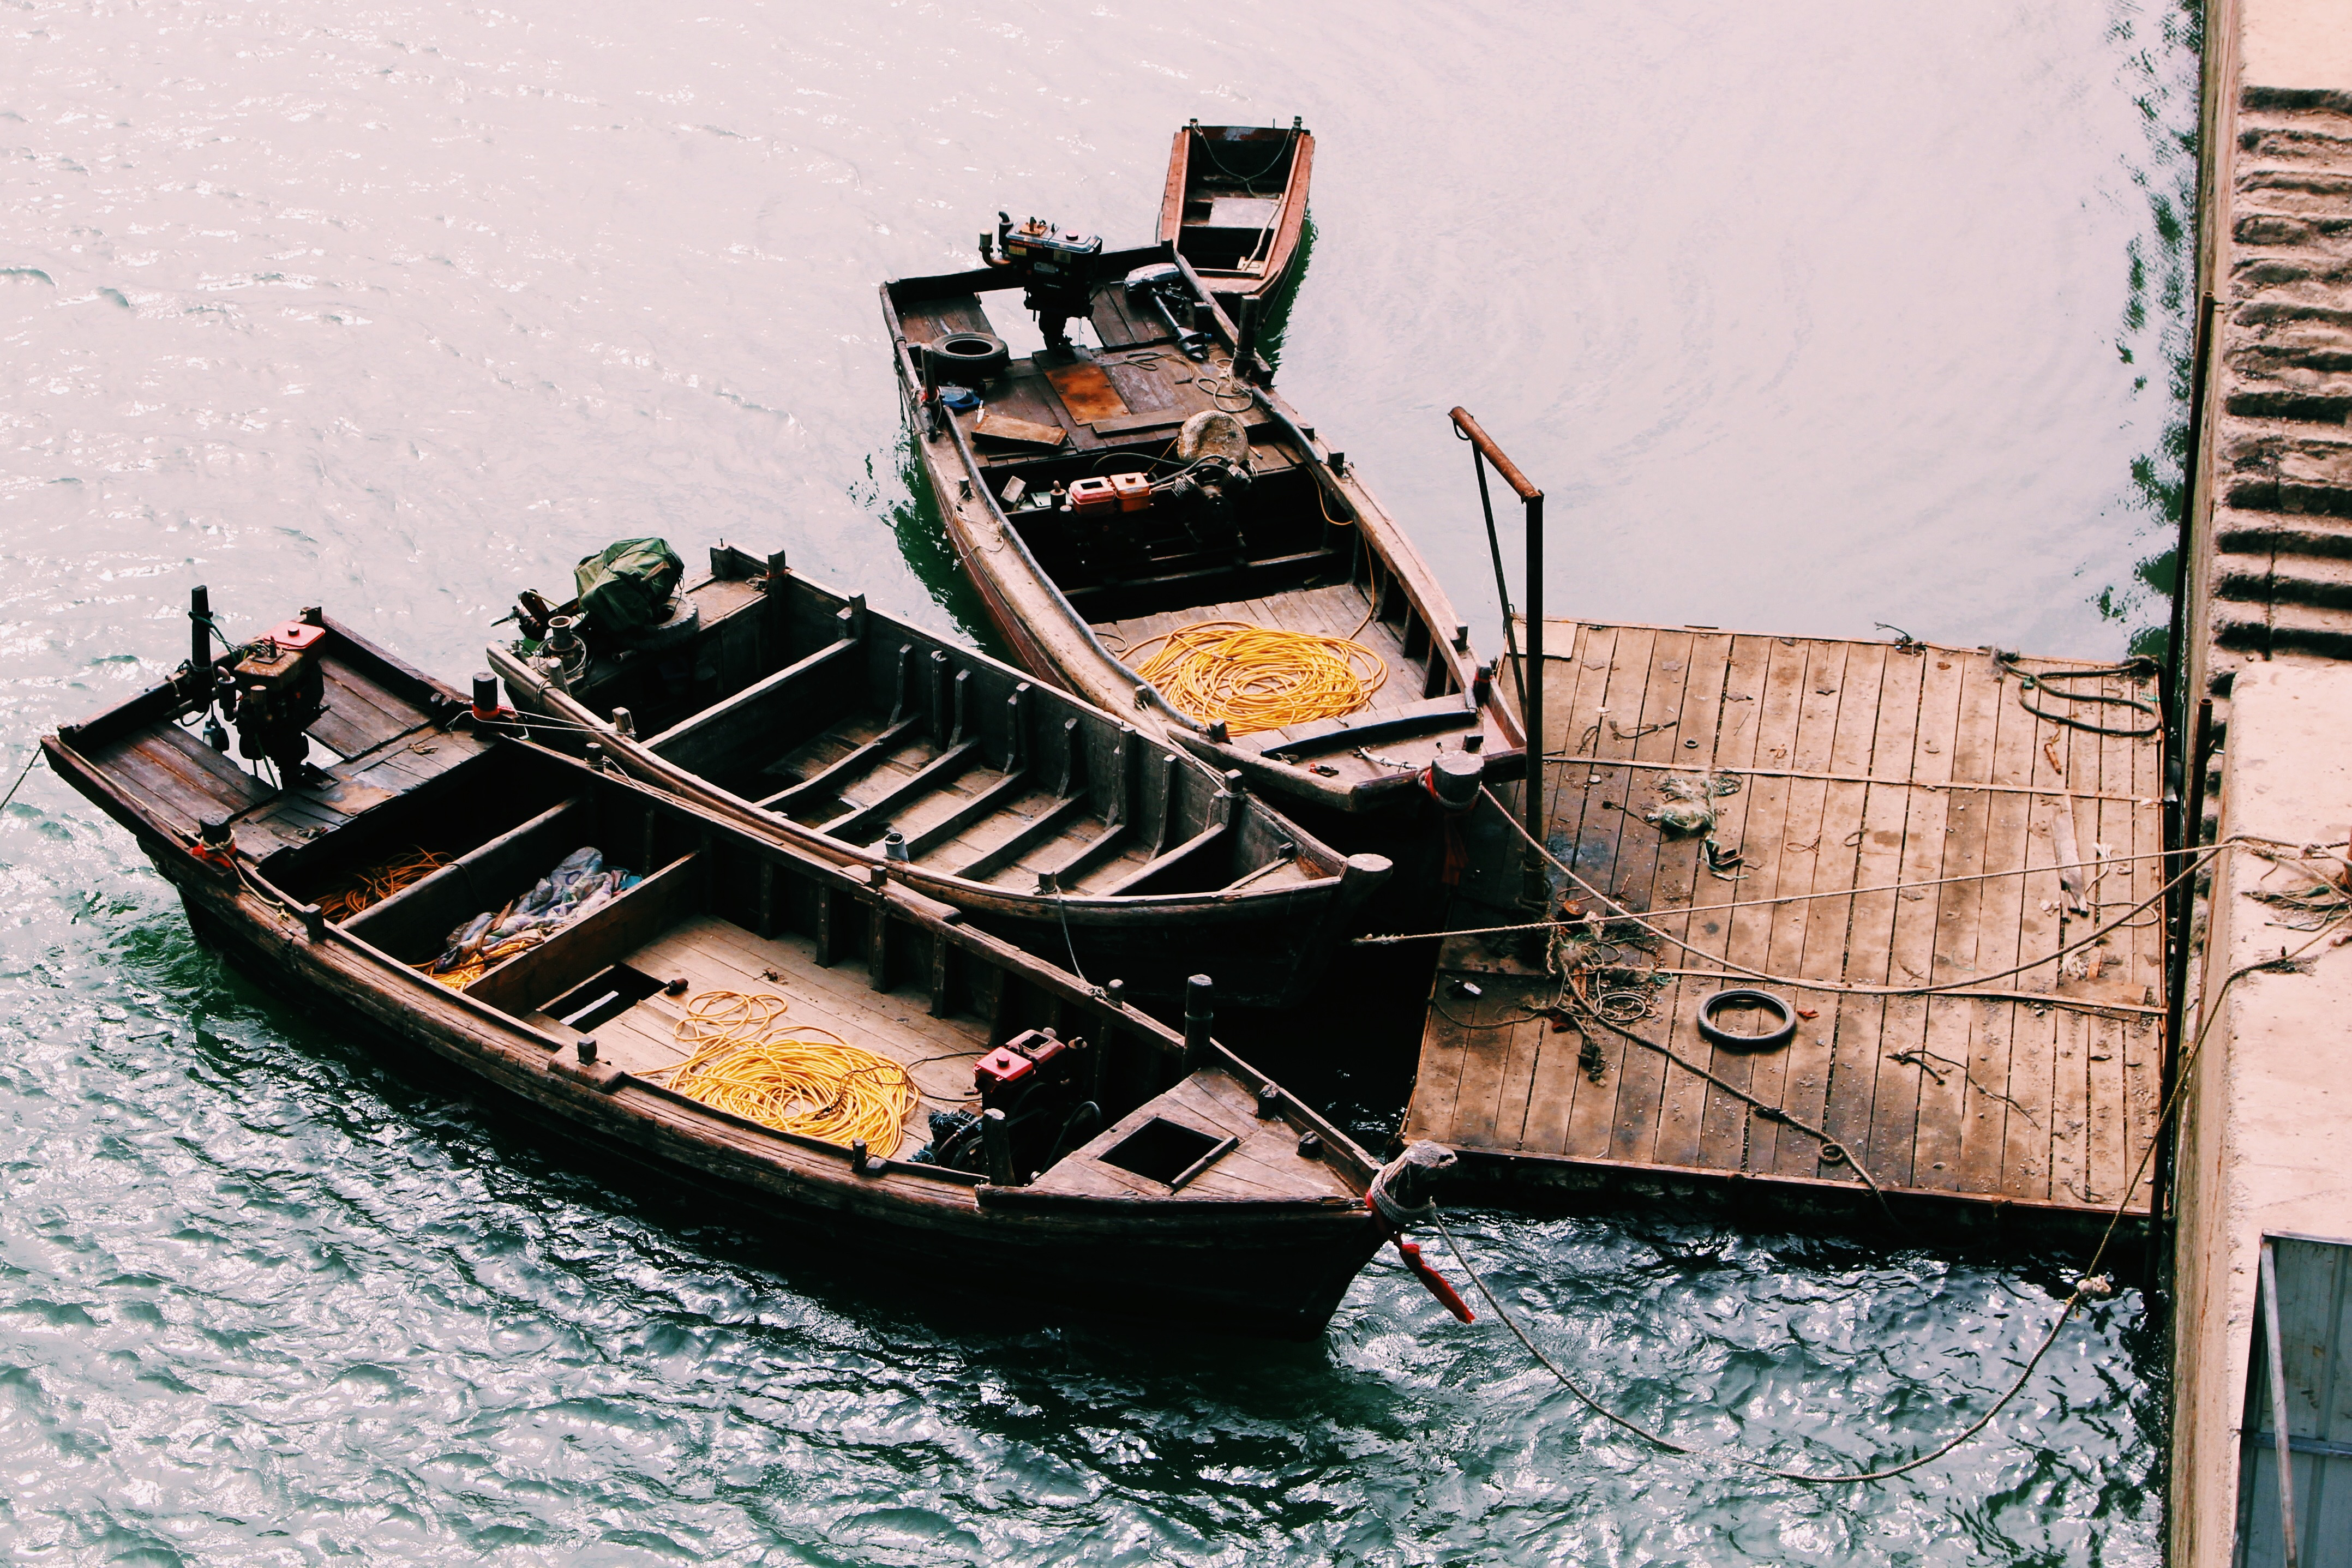
boat, ship, vehicle, watercraft, galleon, caravel